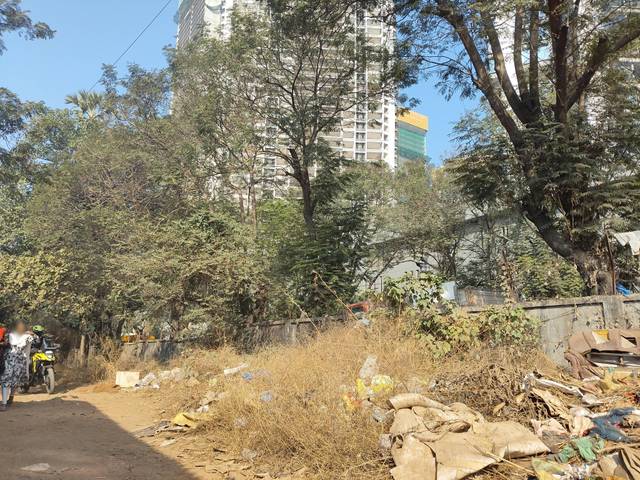
Region: India
Coordinates: 19.169, 72.863